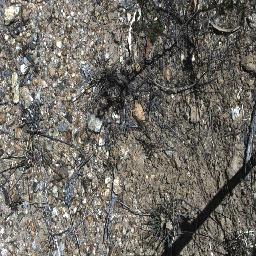
Label: negative